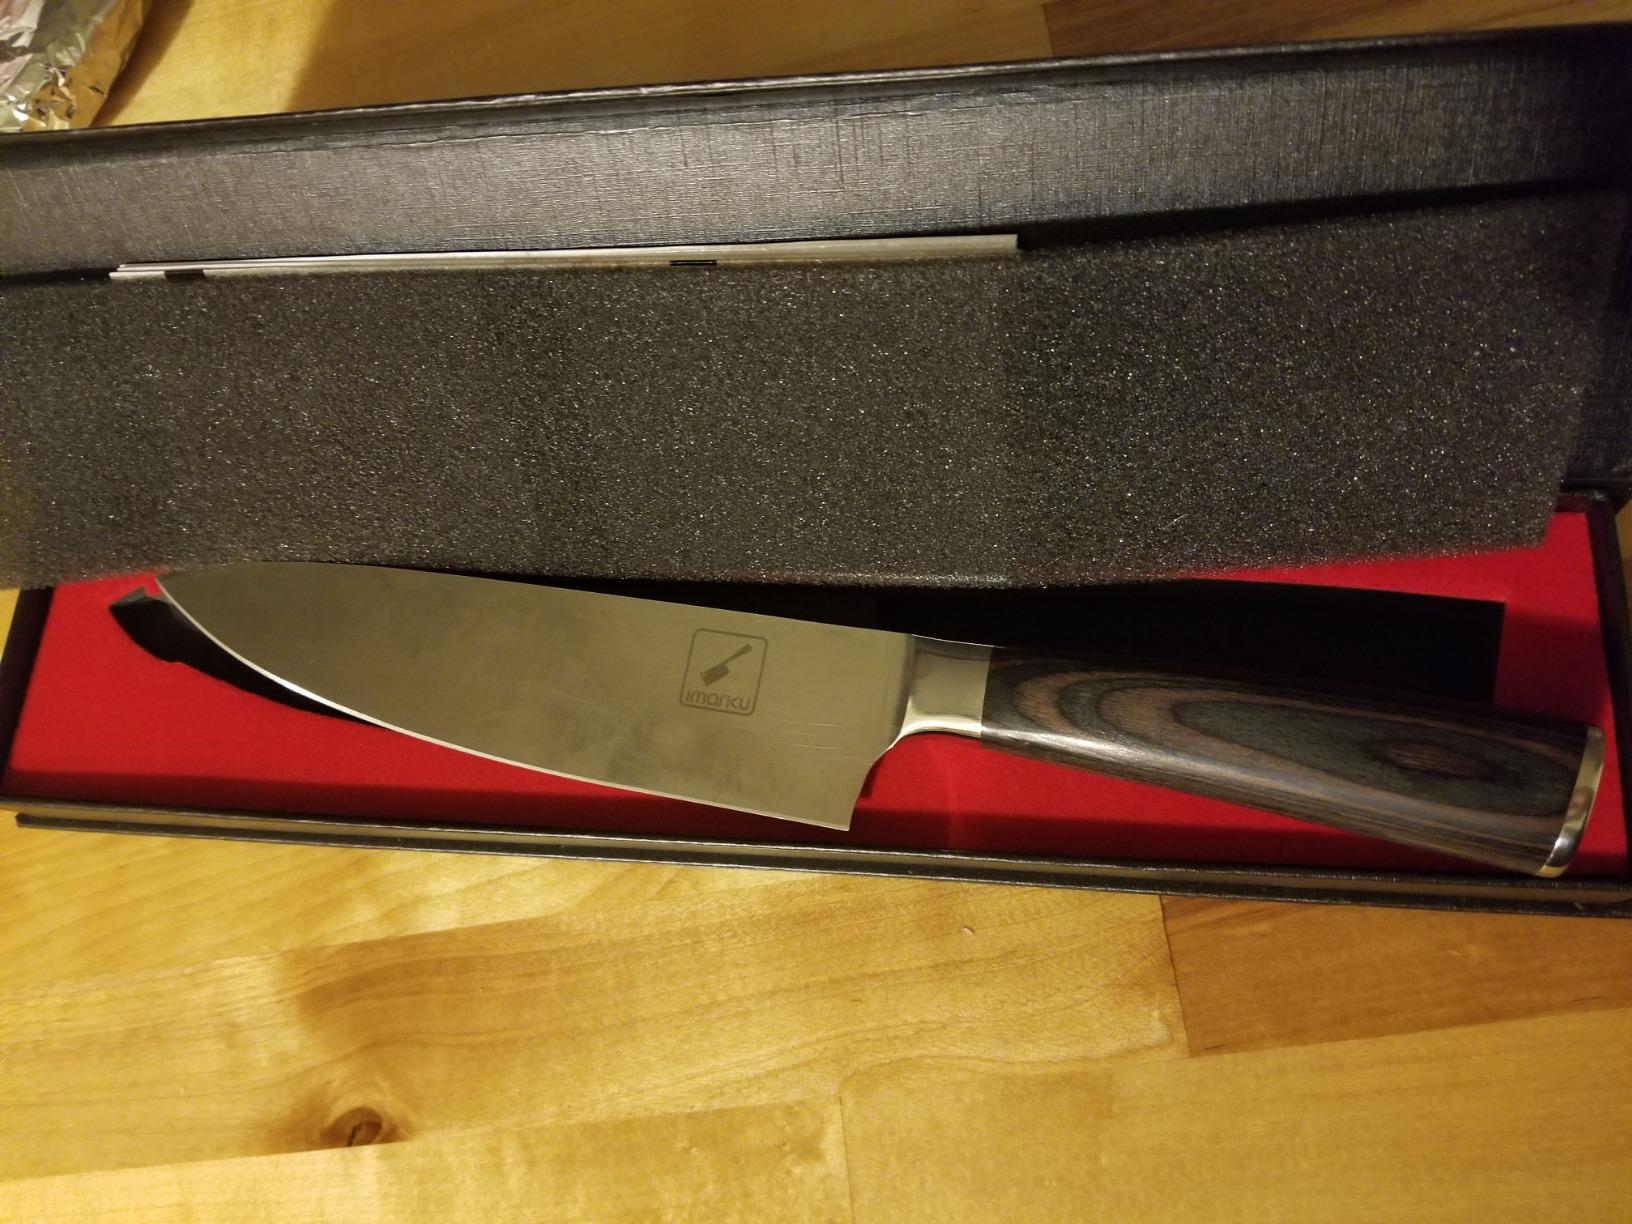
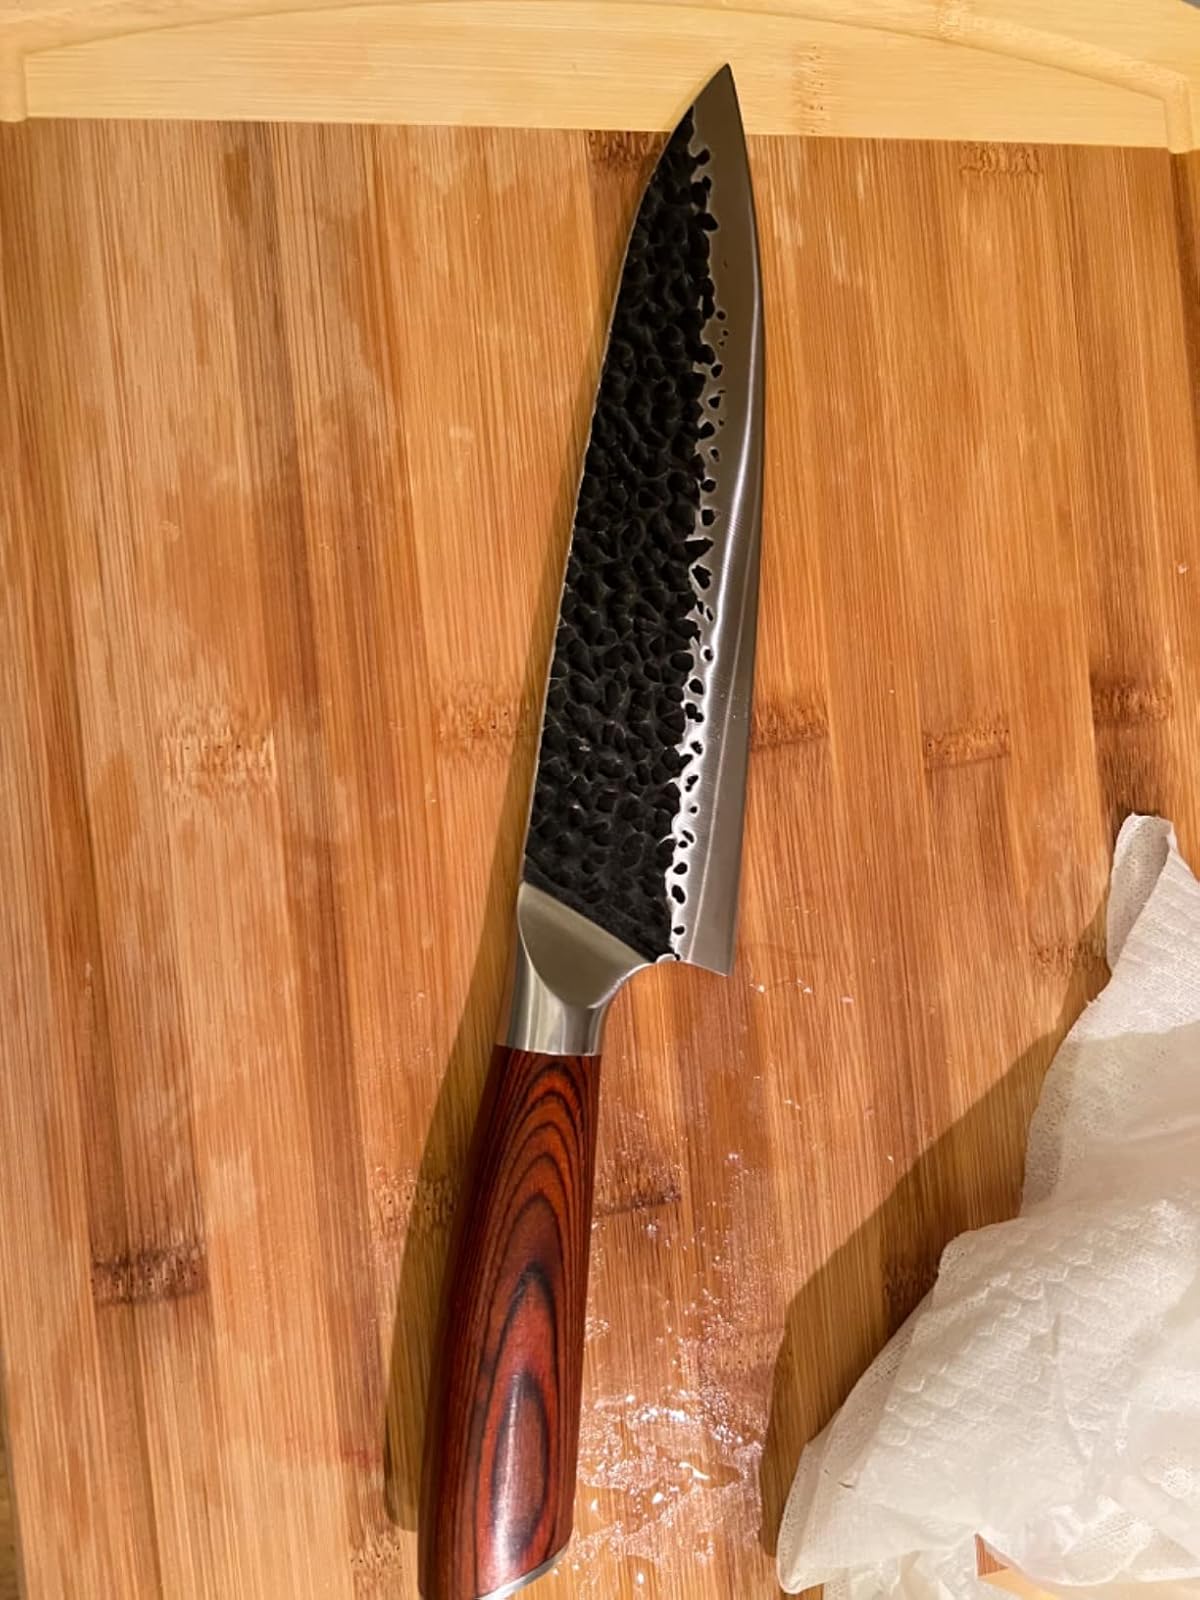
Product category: items_knife
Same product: no